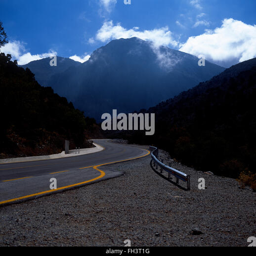
a road to a mountain